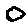
Label: 0